Haskovo

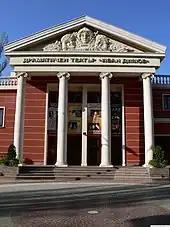
Ivan Dimov Drama Theatre (est. 1921), named after the well-known Bulgarian actor

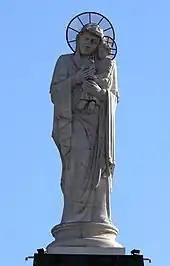
The Monument of the Holy Mother of God, one of the world's highest monument of the Virgin Mary

The most notable cultural landmarks in Haskovo are the "Ivan Dimov" drama theater, renovated in 2004, the Museum of History, and an art gallery. The annual Colourful Thrace Sings and Dances folk festival takes place in the nearby park Kenana.